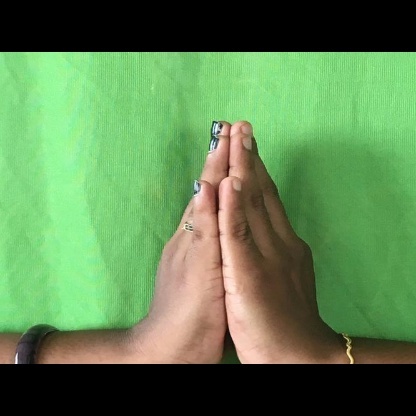
Mudra: Anjali